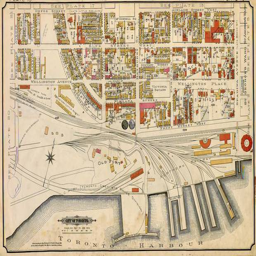
a map of the city .